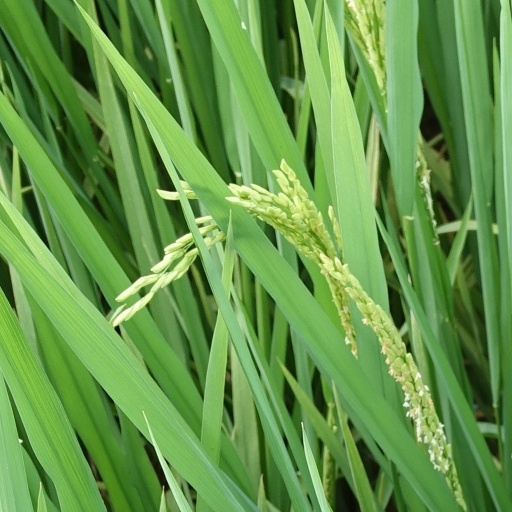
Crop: rice